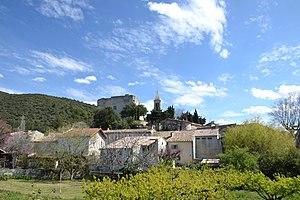
Village et château du Pègue
Le Pègue est une commune française située dans le département de la Drôme, en région Auvergne-Rhône-Alpes.